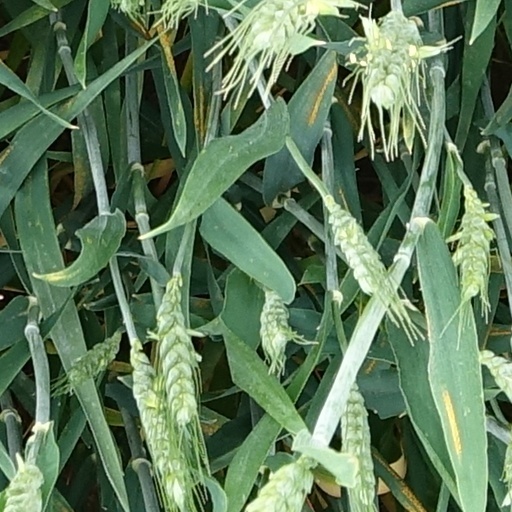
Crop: wheat